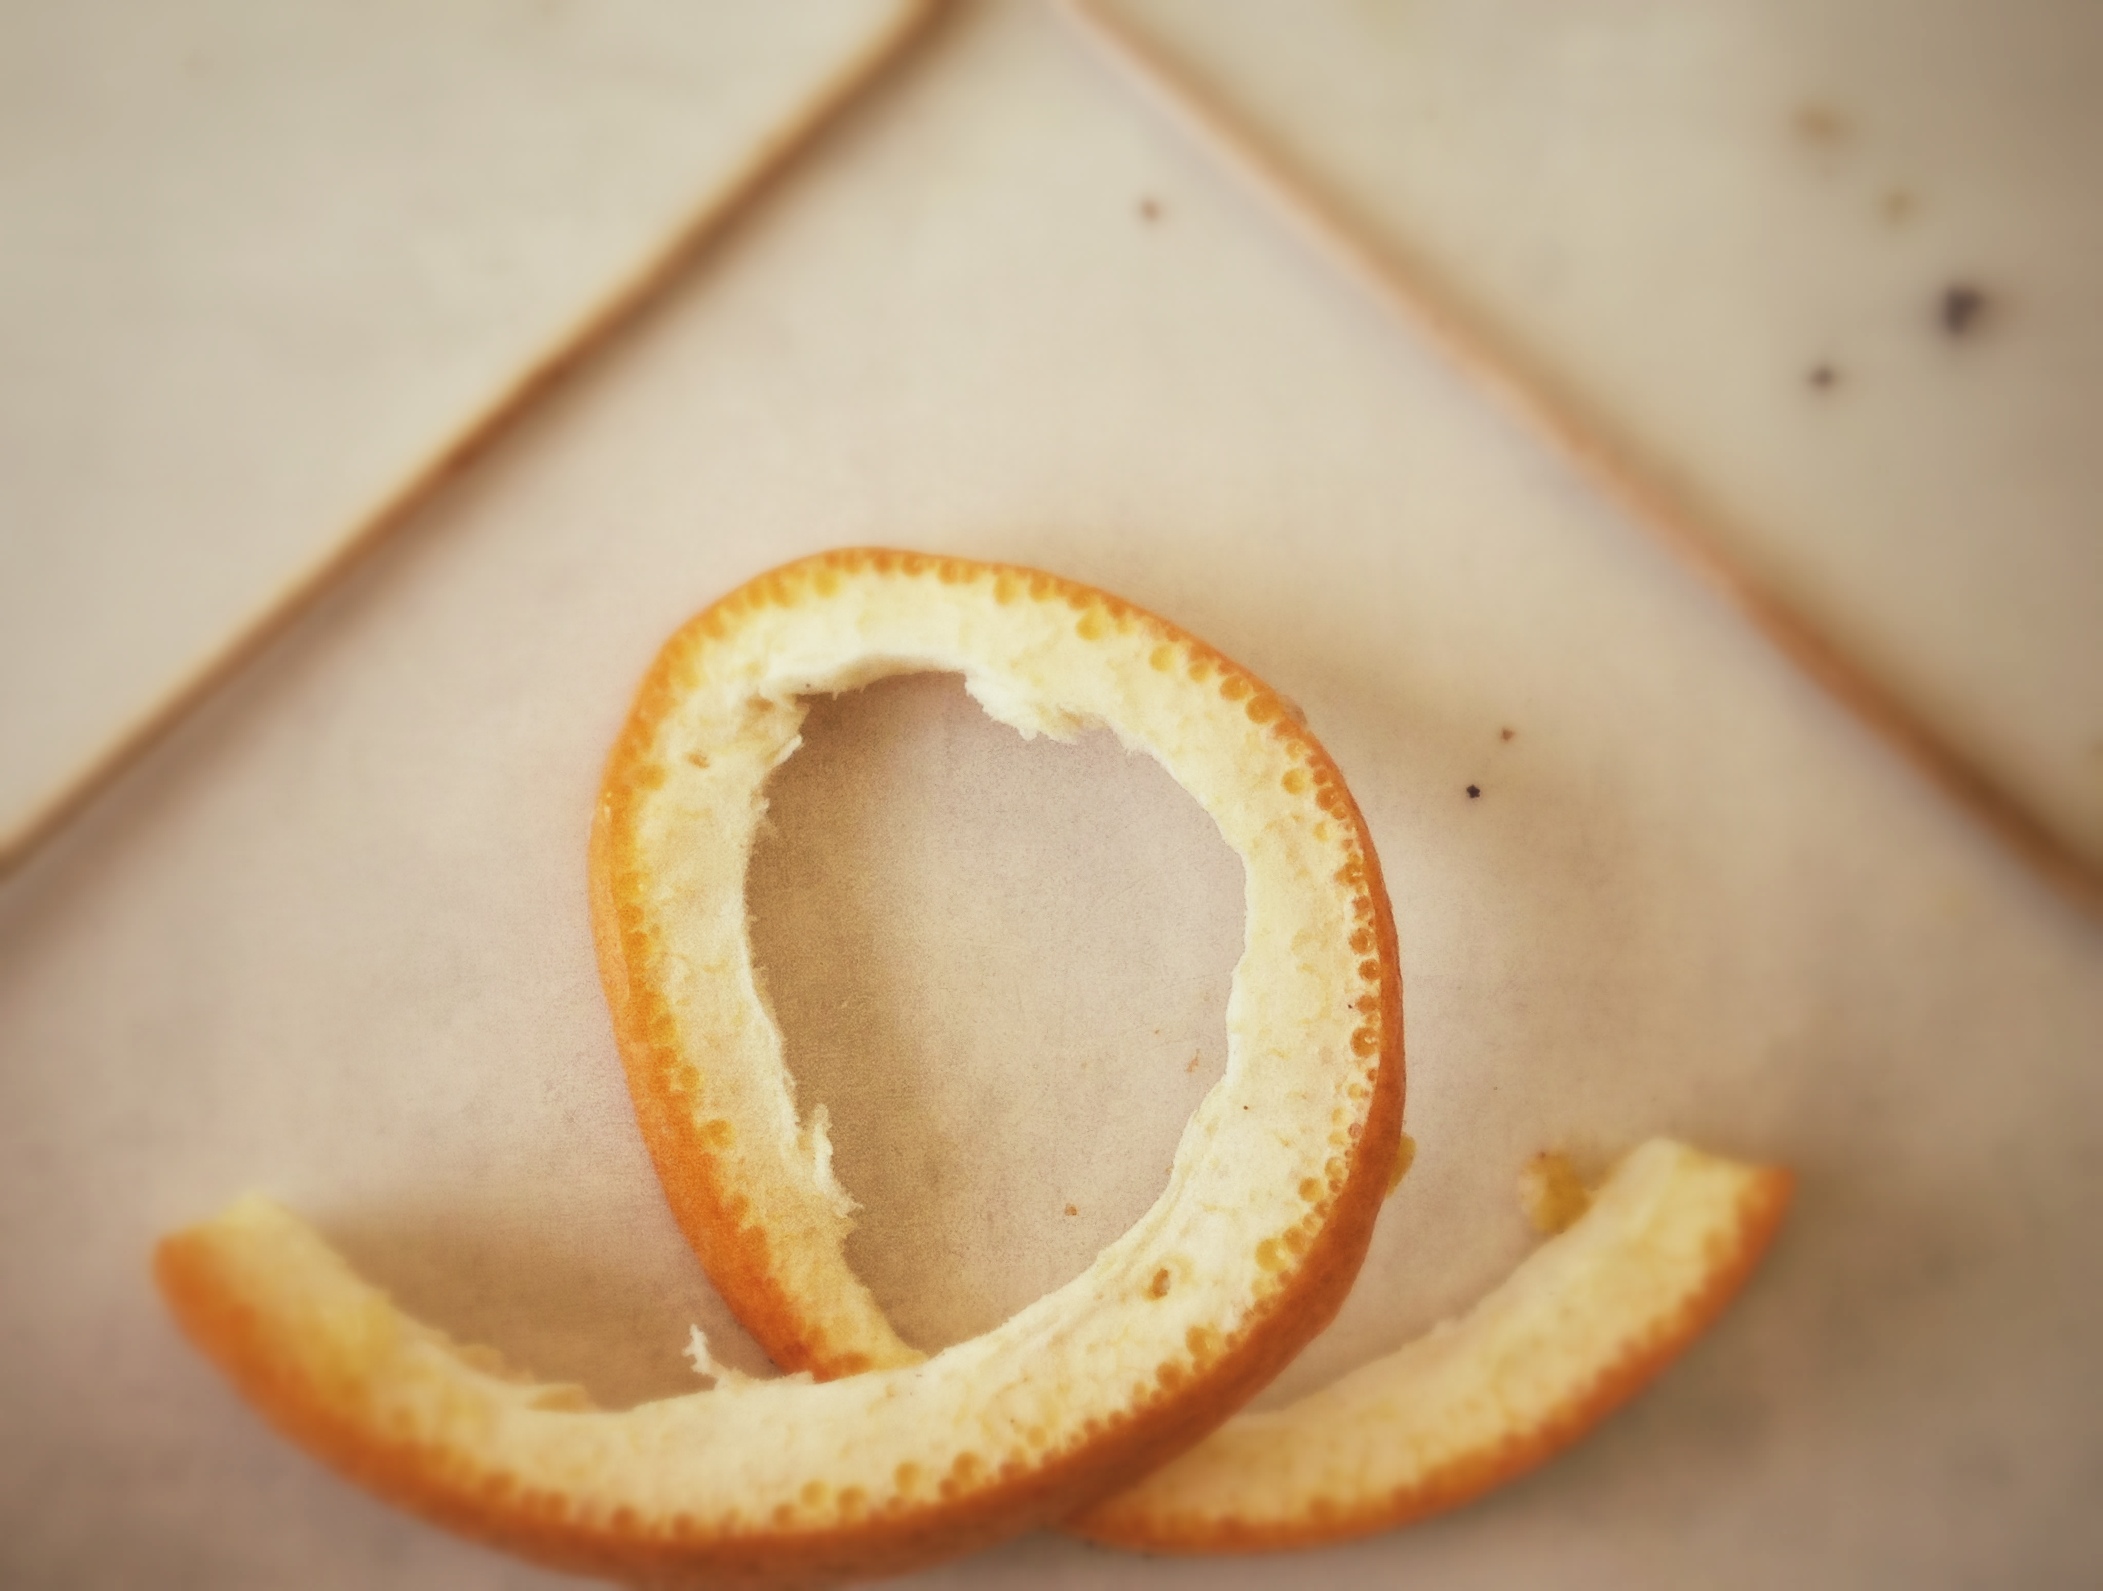
plant, fruit, food, produce, vegetable, close up, uploadedbyflickrmobile, flavor, flowering plant, land plant, snack food